Narrow-gauge railways in Oceania

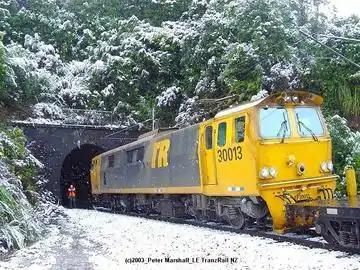
EF 30013 on the North Island Main Trunk

New Zealand adopted narrow gauge gauge due to the need to cross mountainous terrain in the country's interior. This terrain has necessitated a number of complicated engineering feats, notably the Raurimu Spiral. There are 1787 bridges and 150 tunnels in less than 4,000 km of track.